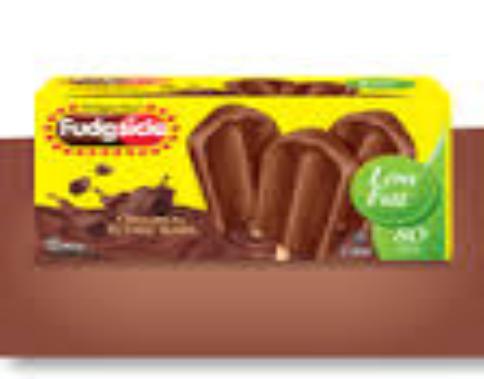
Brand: Fudgsicle
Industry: Food